Wilson Barrett

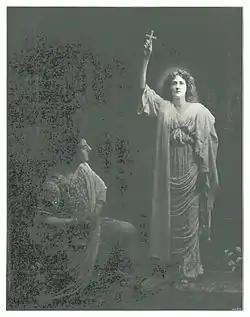
Wilson Barrett and Maud Jeffries: "The Sign of the Cross" (1895)

By the 1890s, the London stage was already coming under new influences, and Wilson Barrett's vogue in melodrama had waned, leaving him in financial difficulties. From 1894 he toured the United States, including the "American" and "Knickerbocker" theatres of Broadway.